Fred Pearce (footballer)

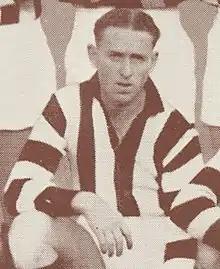
Pearce in 1938

Frederick Herbert Pearce (4 September 1916 – 8 May 1964) was an Australian rules footballer who played with Collingwood in the Victorian Football League (VFL).